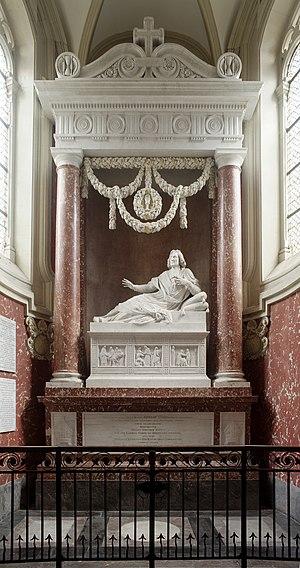
le monument funéraire à Fénelon, œuvre de David d'Angers, 1826 This building is classé au titre des Monuments Historiques. It is indexed in the Base Mérimée, a database of architectural heritage maintained by the French Ministry of Culture,